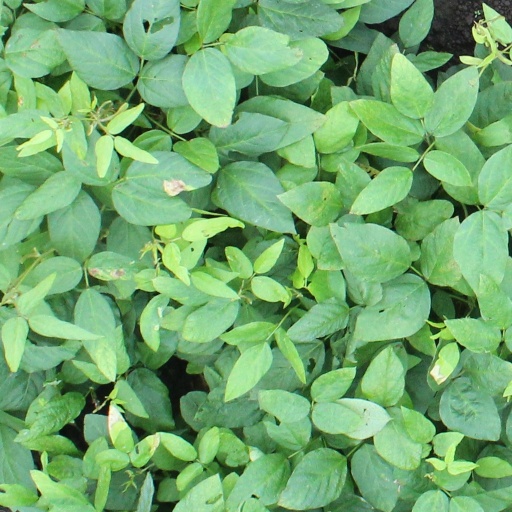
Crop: soybean